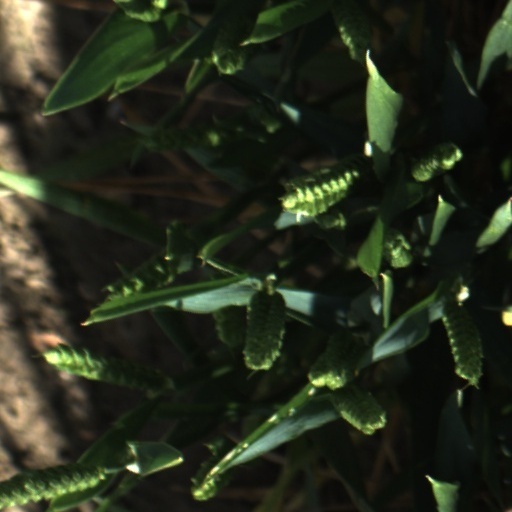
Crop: wheat